2014 Baltimore Orioles season

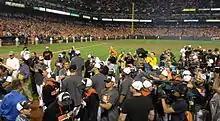
members of the 2014 Baltimore Orioles celebrating at Oriole Park immediately after clinching the American League East title

On Tuesday, September 16, the Orioles clinched the American League East championship by beating the second place Toronto Blue Jays 8–2. The Orioles had not won an American League East title since 1997 and Tuesday marked the first time since 1969 that the Orioles won a division title in front of their fans at home. Steve Pearce, who had replaced Chris Davis at first base, blasted a three-run homerun off Toronto right-hander Drew Hutchison to give the Orioles a 3–1 lead in the first inning. Oriole right-hander Ubaldo Jiménez, who hadn't been in the starting rotation for a month, picked up the win. On September 25, the Orioles gave up a walk off hit to Derek Jeter in his final game at Yankee Stadium.